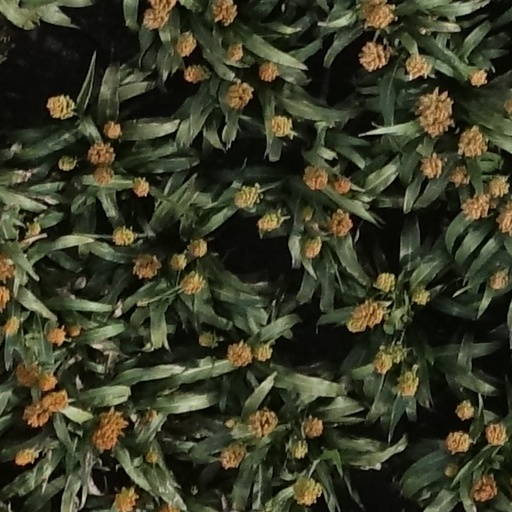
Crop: sorghum